X Club

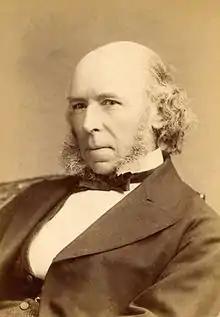
Herbert Spencer, an English philosopher and political theorist

Between the time of its inception in 1864 and its termination in 1893, the X club and its members gained much prominence within the scientific community, carrying much influence over scientific thought, similar to the Scientific Lazzaroni in the United States and the Society of Arcueil in France. Between 1870 and 1878, Hooker, Spottiswoode, and Huxley held office in the Royal Society simultaneously, and between 1873 and 1885, they consecutively held the presidency of the Royal Society. Spottiswoode was treasurer of the Society between 1870 and 1878 and Huxley was elected Senior Secretary in 1872. Frankland and Hirst were also of importance to the Society, as the previous held the position of Foreign Secretary between 1895 and 1899, and the latter served on the Council three times between 1864 and 1882.